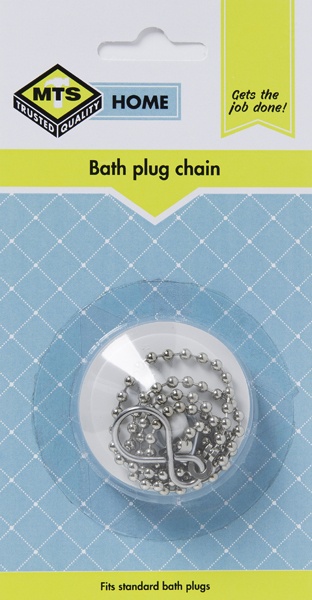
Mts Home Plug Bath Pvc White & Chain
Brand: MTS Home
MTS HOME PLUG BATH PVC WHITE AND CHAIN Plastic bath plug with chain Fits standard basin plug holes White in colour 1 Piece CODE: MTS0103 BARCODE: 6008075097158 HEIGHT: 2.0cm LENGTH: 16.5cm WIDTH: 8.5cm
Category: Hardware > Plumbing > Plumbing Fixture Hardware & Parts > Drain Components > Drain Covers & Strainers > Drain Covers